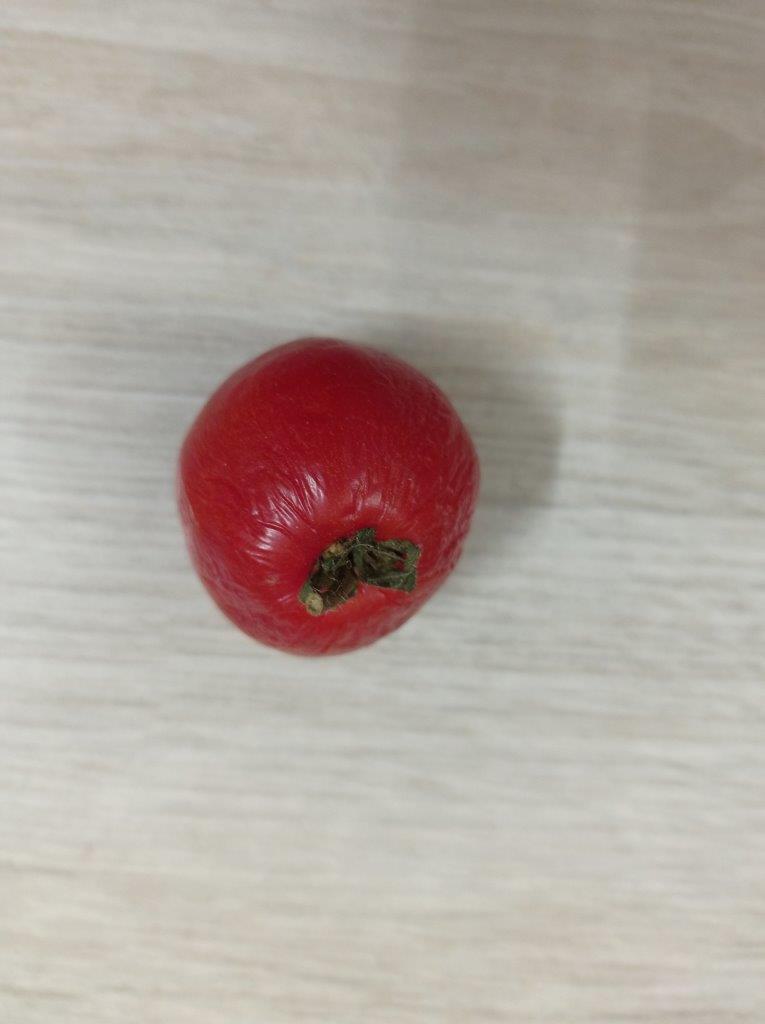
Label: Rotten